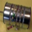
Label: can